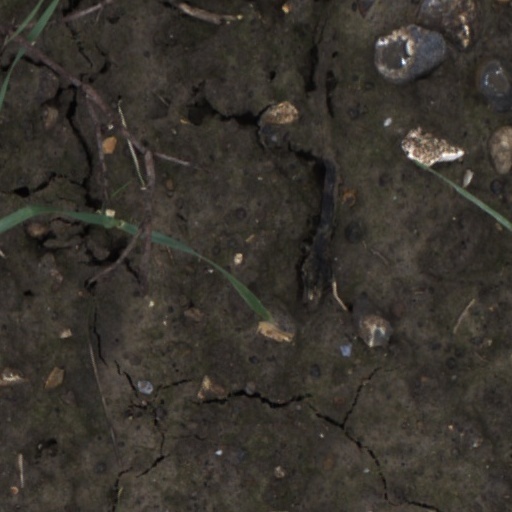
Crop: wheat